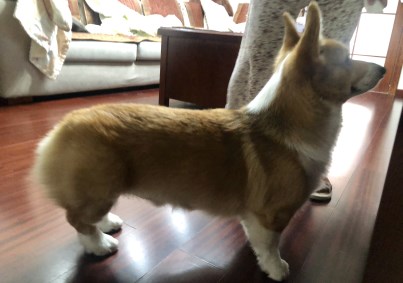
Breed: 2909-n000116-Cardigan